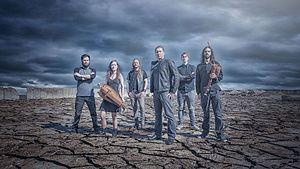
Ithilien - Folk Metal
Ithilien est un groupe de folk metal belge, originaire de Bruxelles. Il combine des éléments de metal et de musiques traditionnelles et folkloriques. La discographie du groupe comprend deux albums longue durée et un EP. Ils font paraître leur album From Ashes to the Frozen Land le 9 décembre 2013, et Shaping the Soul le 17 février 2017.